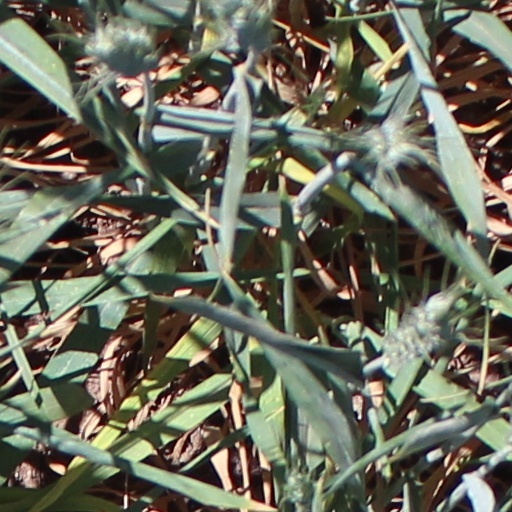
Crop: wheat